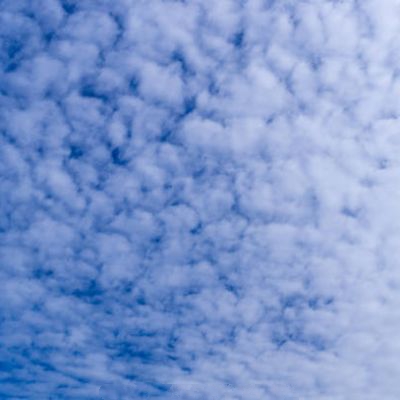
Cloud type: Cirrocumulus (Cc)